Akatsuka Station (Ibaraki)

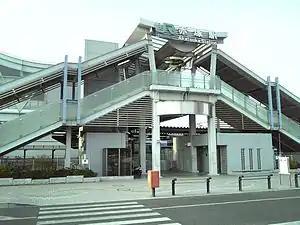
Akatsuka Station, April 2007

is a passenger railway station located in the city of Mito, Ibaraki Prefecture, Japan operated by the East Japan Railway Company (JR East).